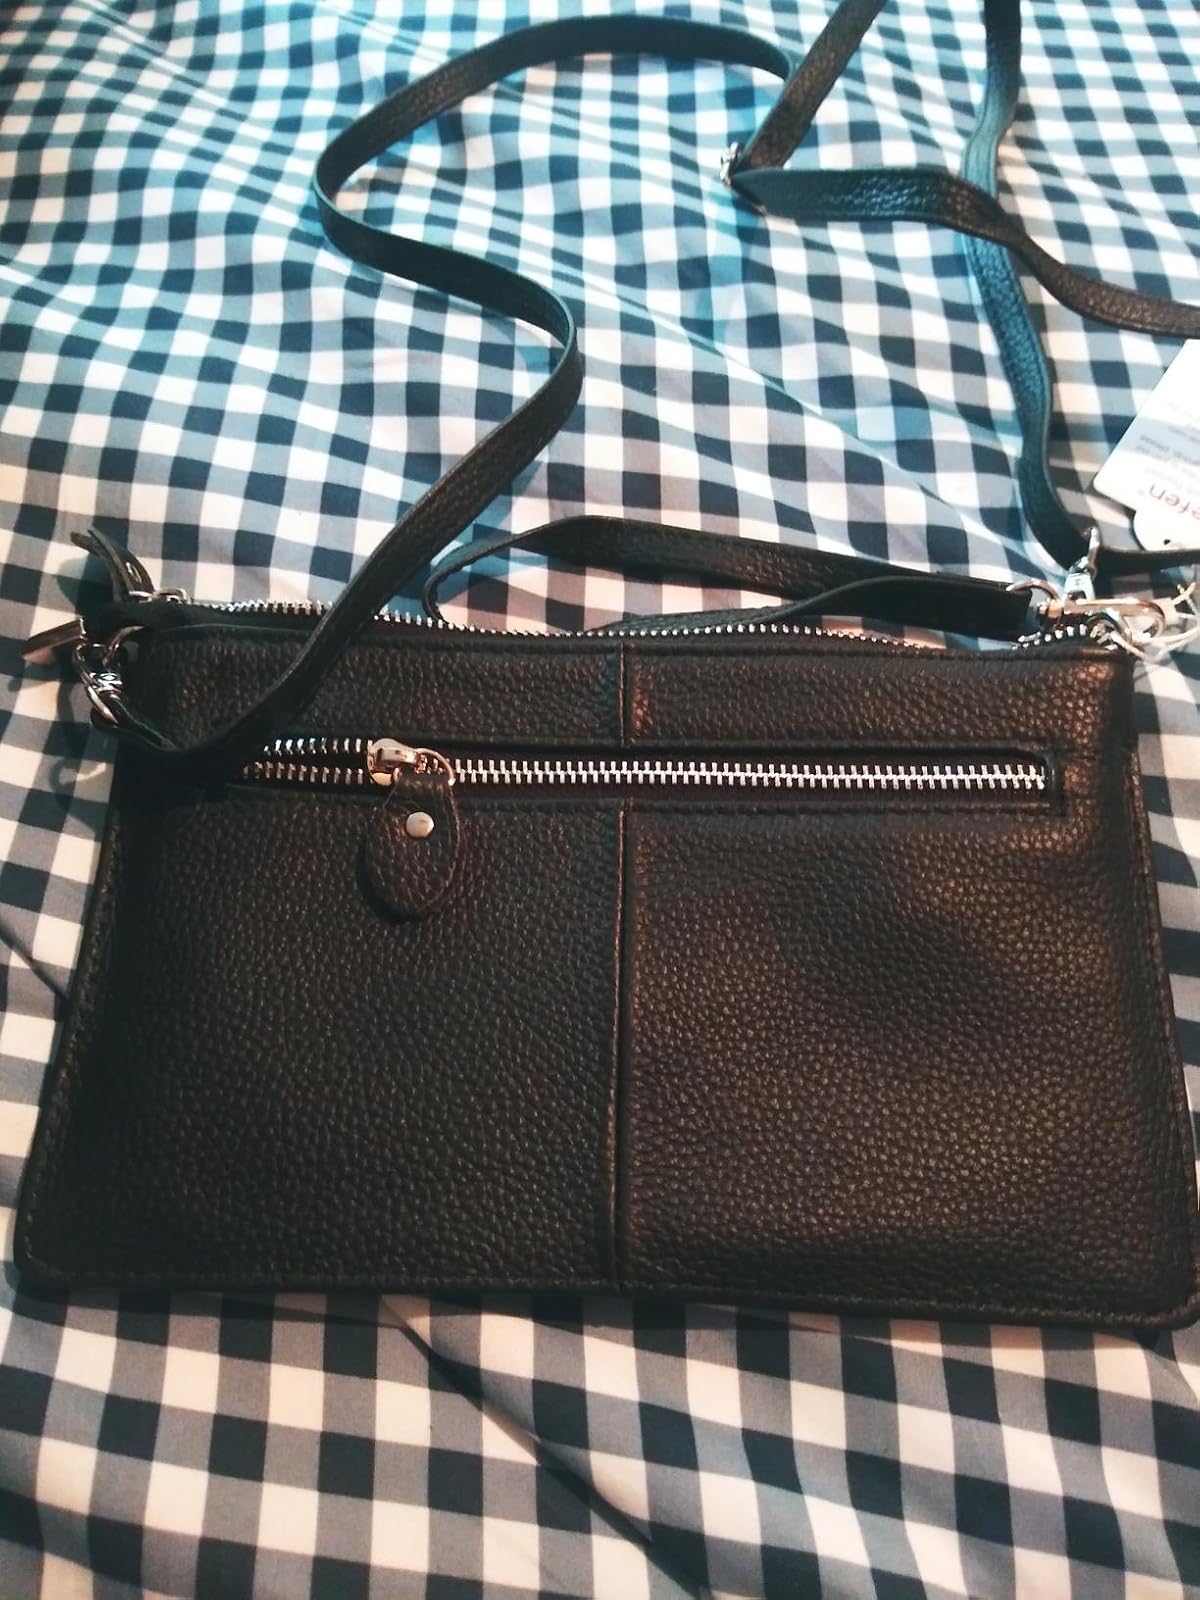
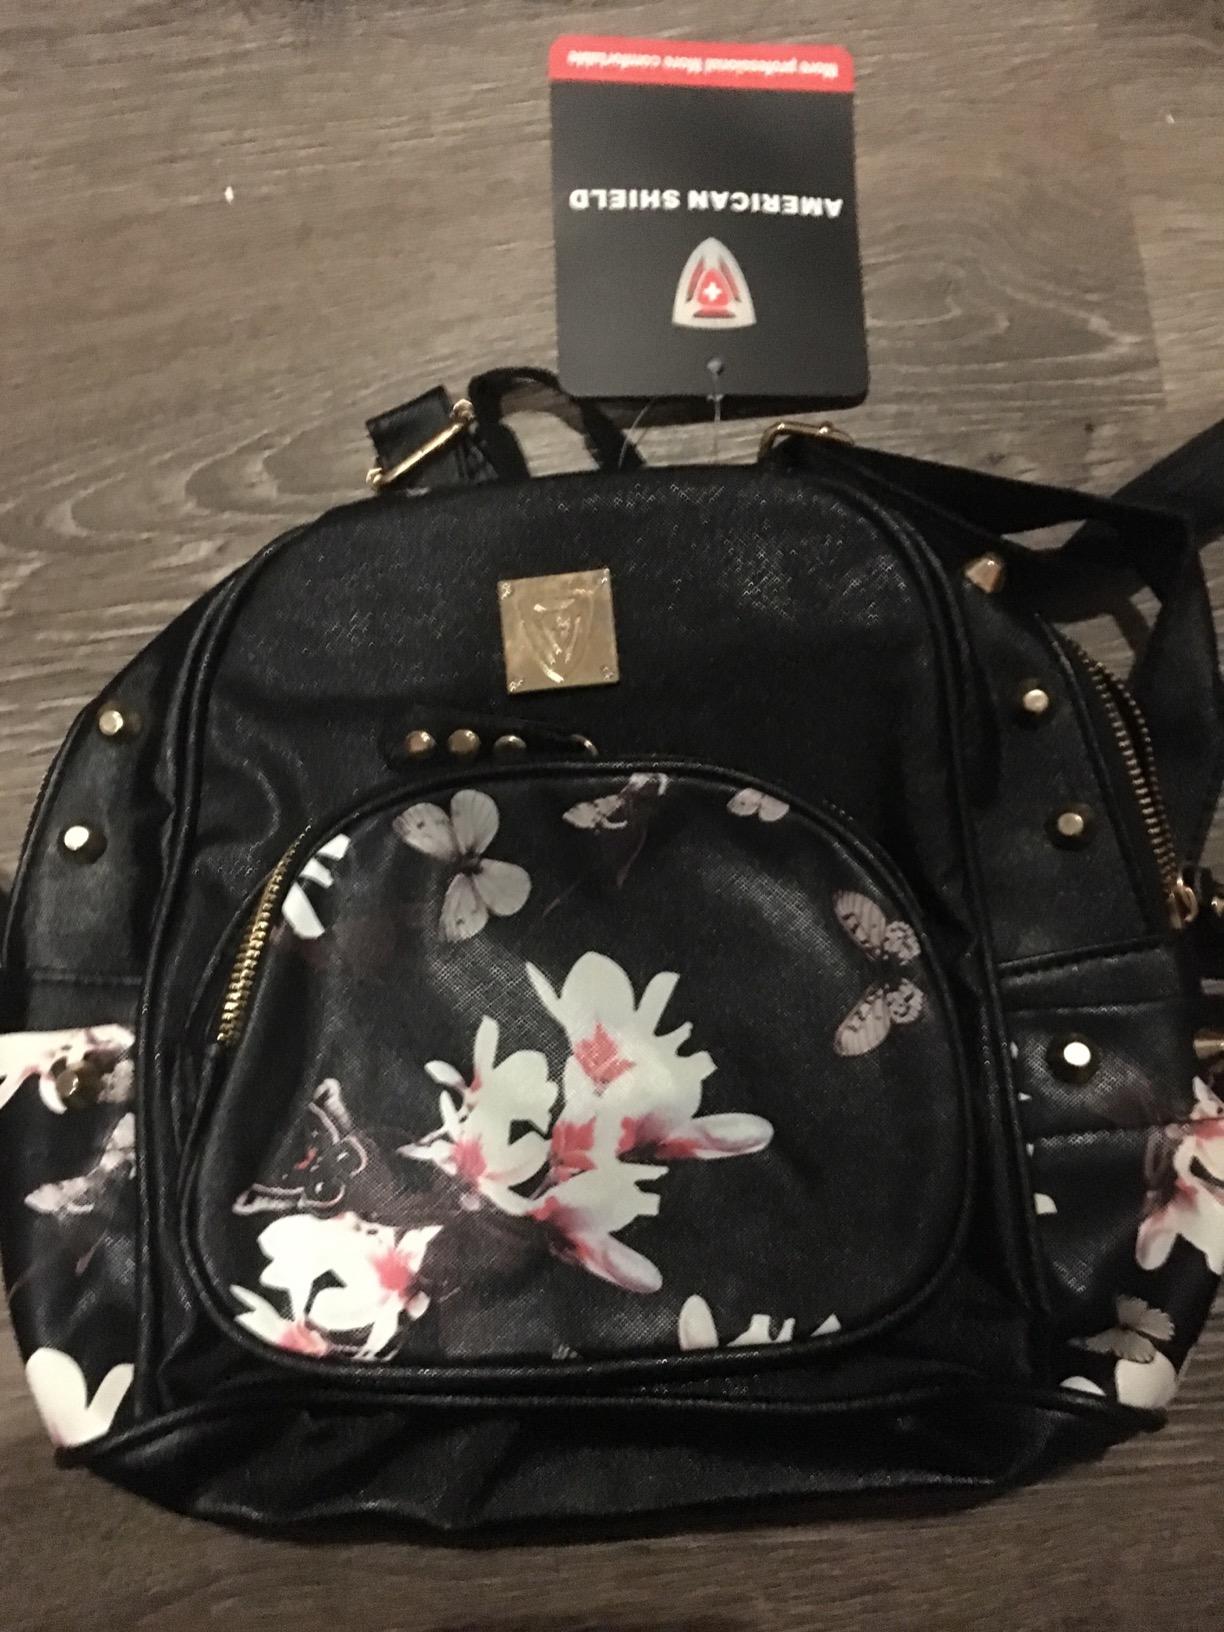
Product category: accessories_handbag
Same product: no